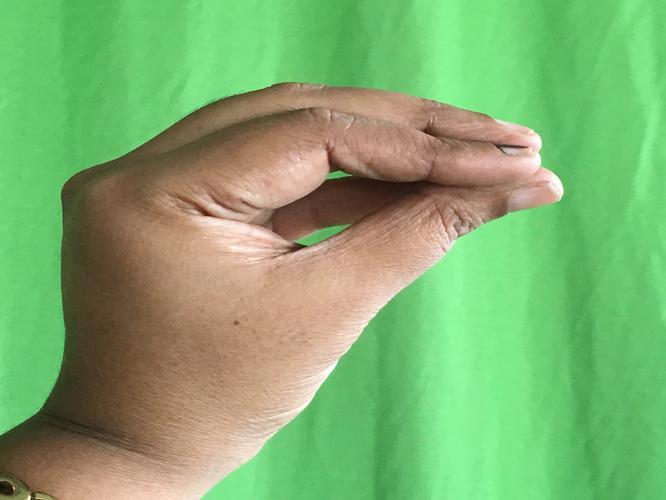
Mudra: Mukulam
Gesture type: single_hand